The Headquarters (film)

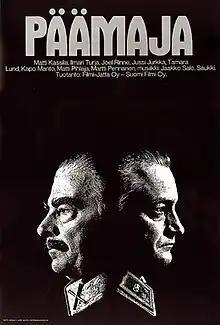
Original Finnish film poster

The Headquarters is a 1970 Finnish historical war drama film written and directed by Matti Kassila. Based on the 1966 Finnish play "Päämajassa" by Ilmari Turja, the film describes the mood and atmosphere of the Finnish army headquarters led by Marshal C. G. E. Mannerheim in Mikkeli in the summer of 1944 during the breakthrough of the Karelian Isthmus.